Andersonville Prison

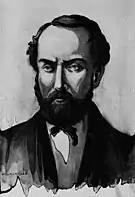
Capt. Henry Wirz

After the war, Henry Wirz, commandant of the inner stockade at Camp Sumter, was tried by a military tribunal on charges of war crimes. The trial was presided over by Union General Lew Wallace and featured chief Judge Advocate General (JAG) prosecutor Norton Parker Chipman.